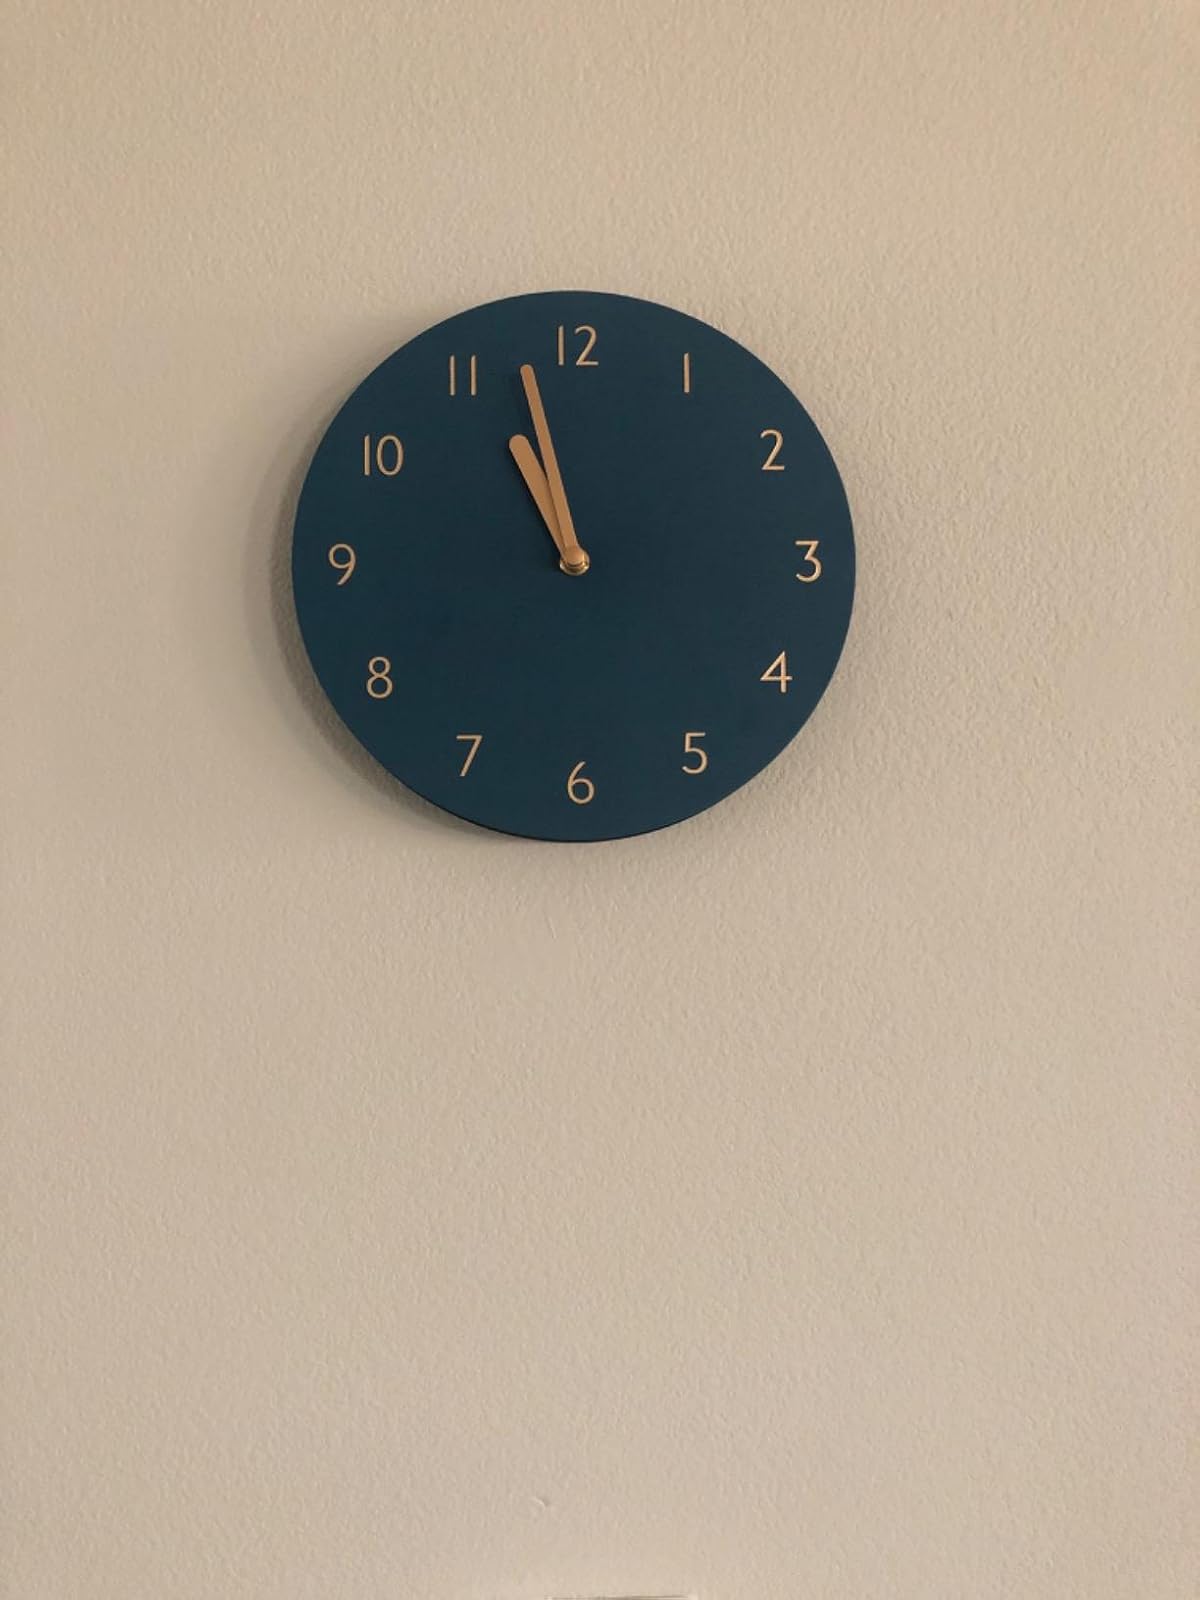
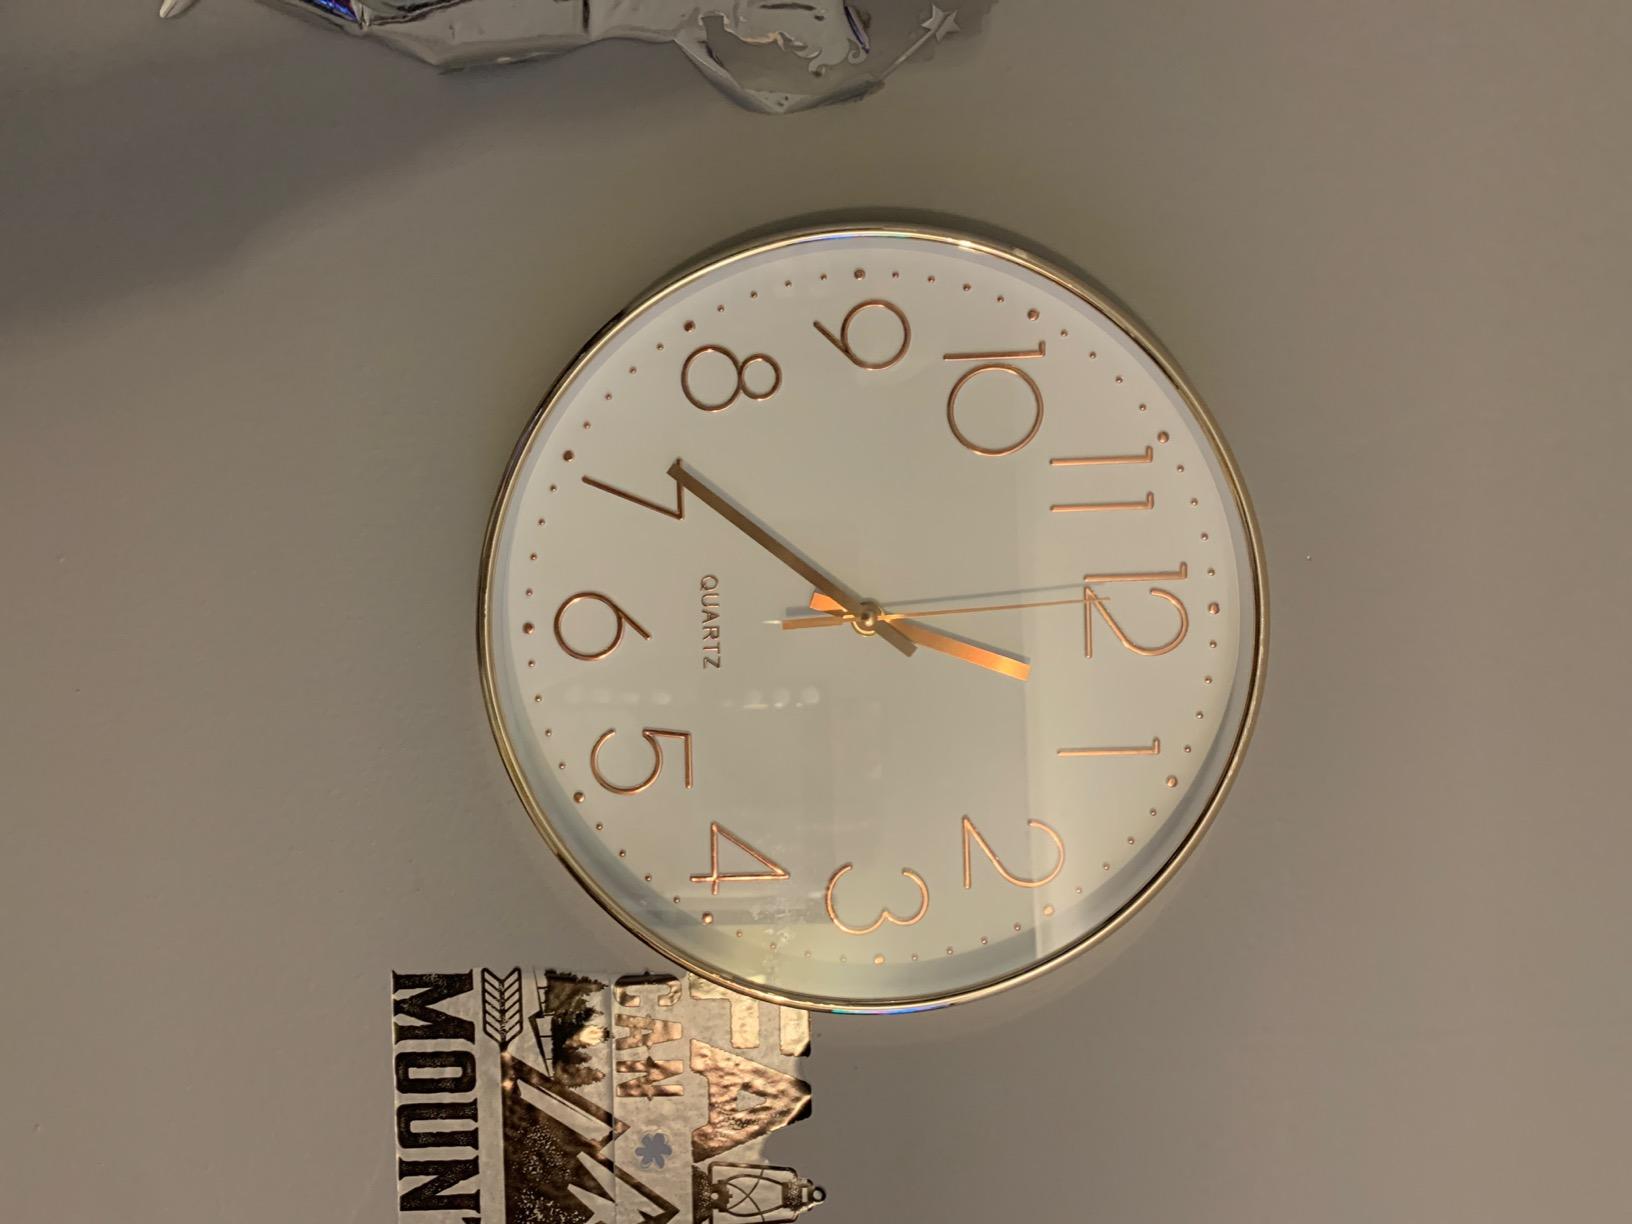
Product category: clock
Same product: no